Kenoth G. Adiyodi

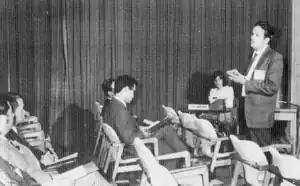

K. G. Adiyodi died of a cardiac arrest at New Delhi on May 28, 2001. His wife Rita G. Adiyodi was a co-editor of the series "Reproductive Biology of Invertebrates". They had two children.